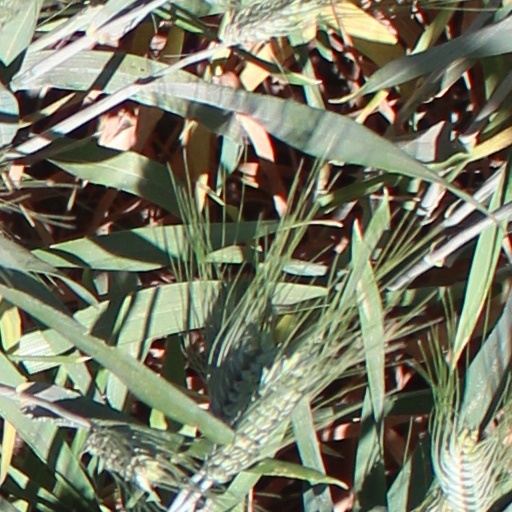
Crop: wheat